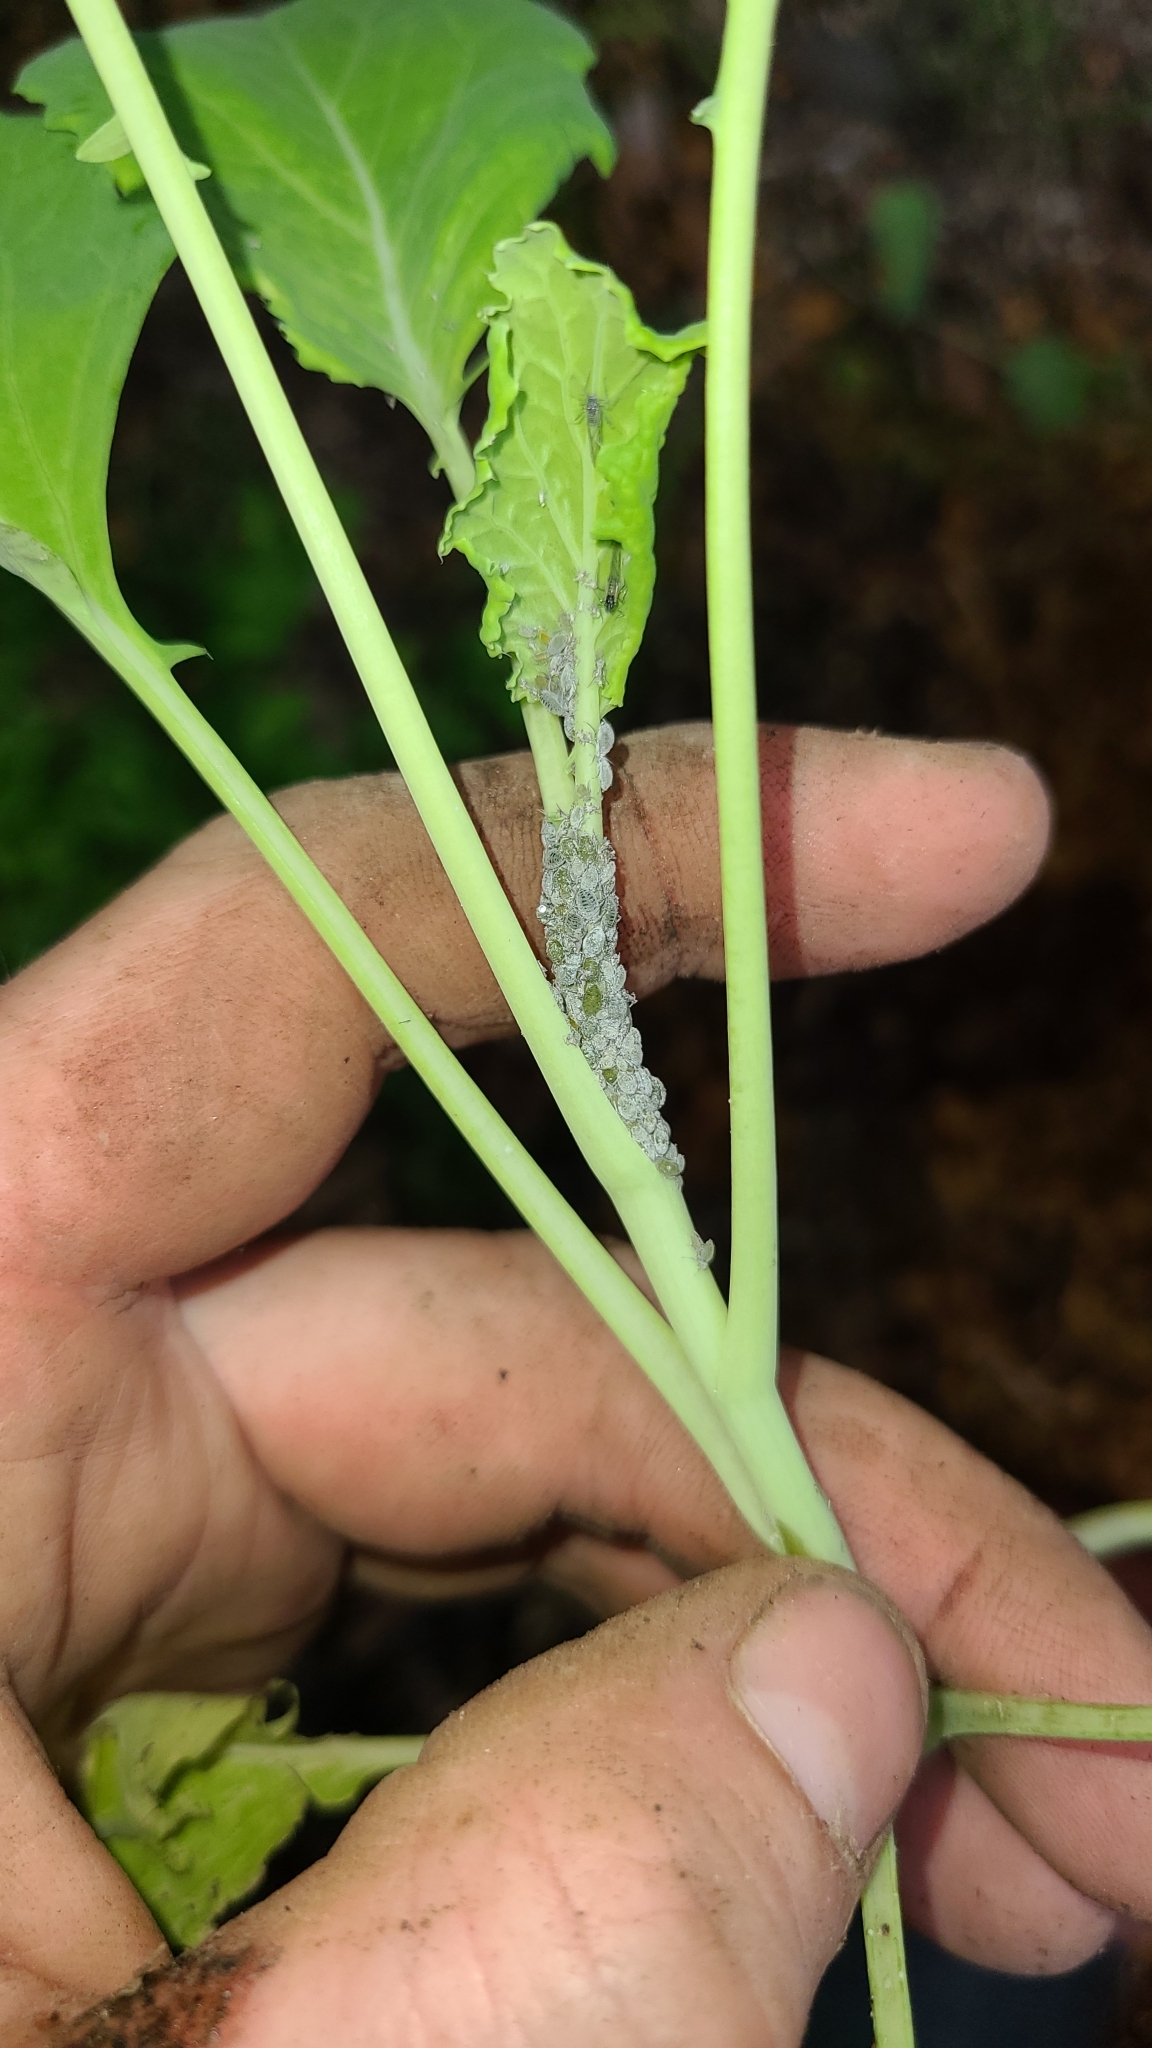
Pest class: cabbage_aphid